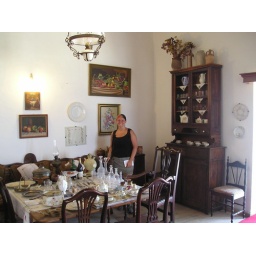
0093 dinner table in castle